Laura Bush

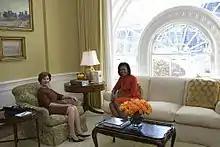
Laura Bush and Michelle Obama on November 10, 2008. The two First Ladies formed a friendship.

On September 11, 2021, Bush and her husband commemorated the 20th anniversary of the September 11 attacks at the Flight 93 National Memorial.